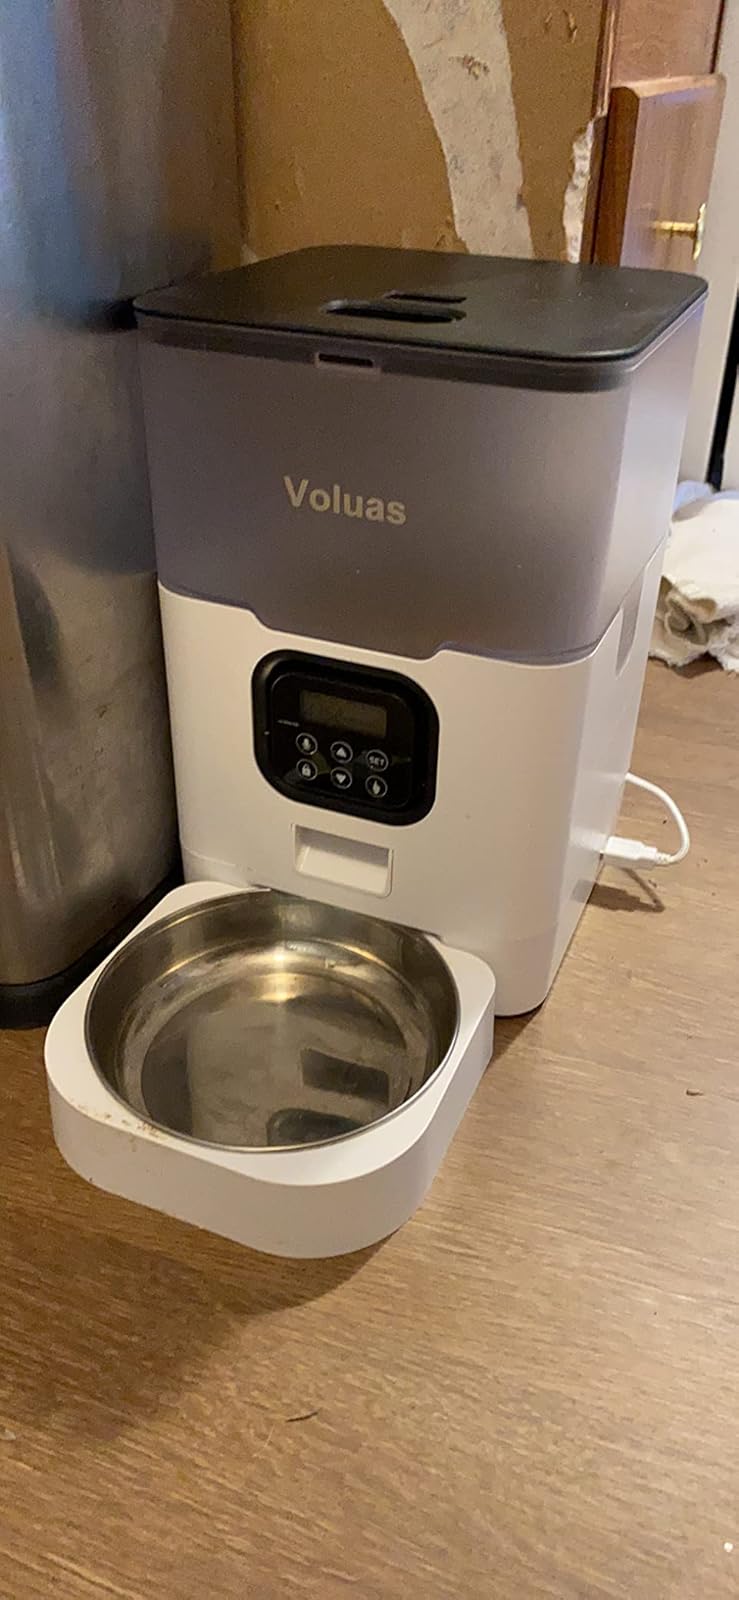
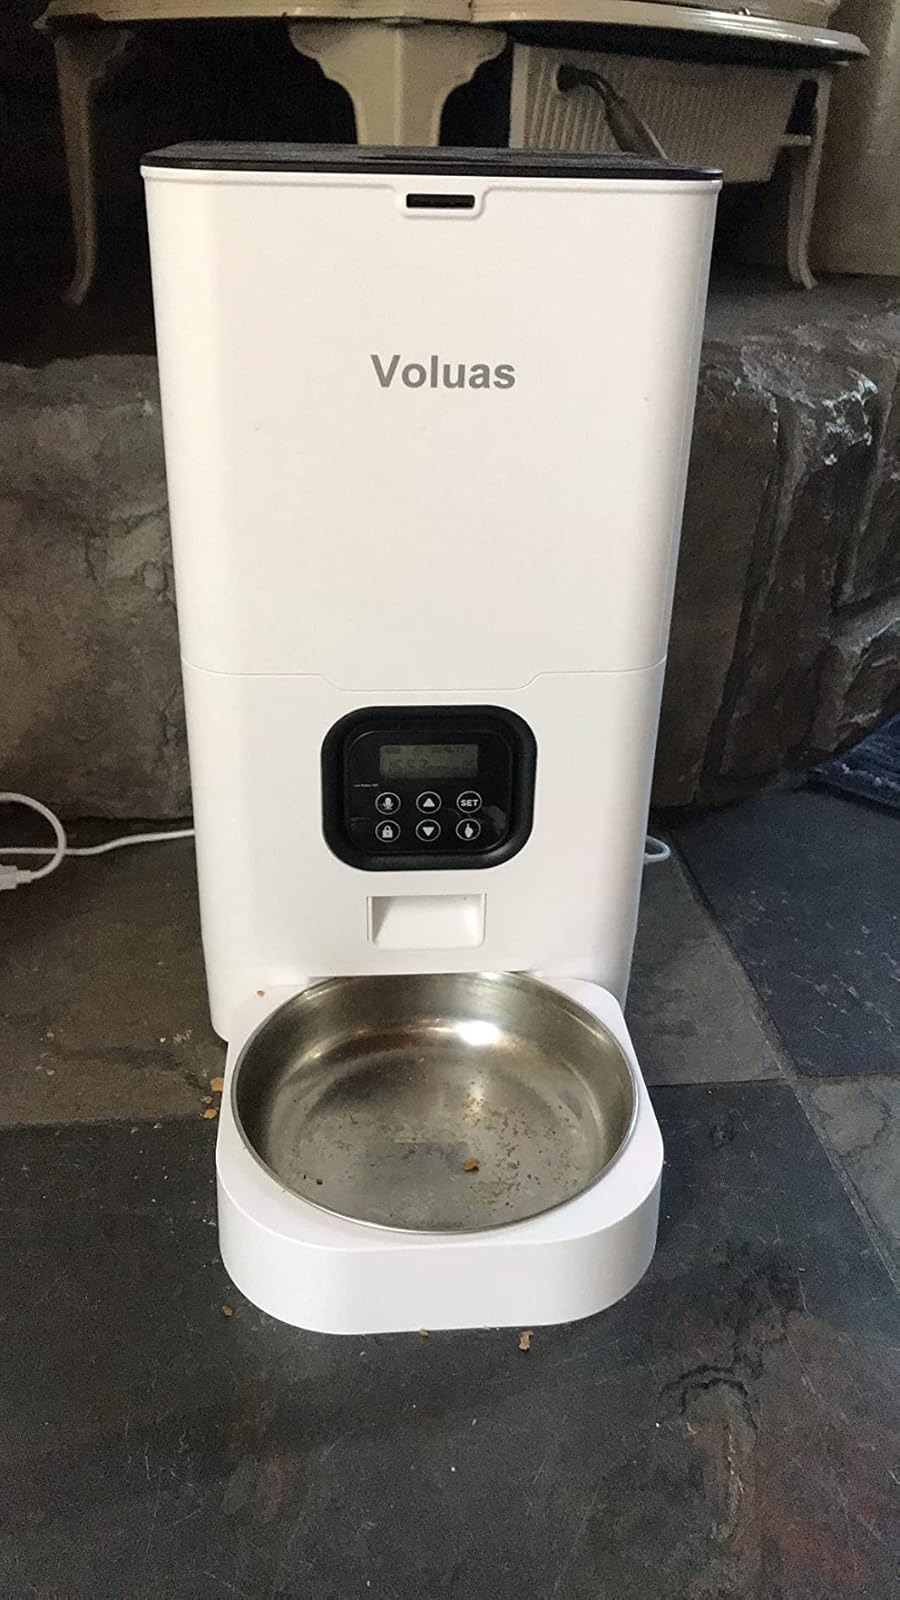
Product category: items_feeder
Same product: no